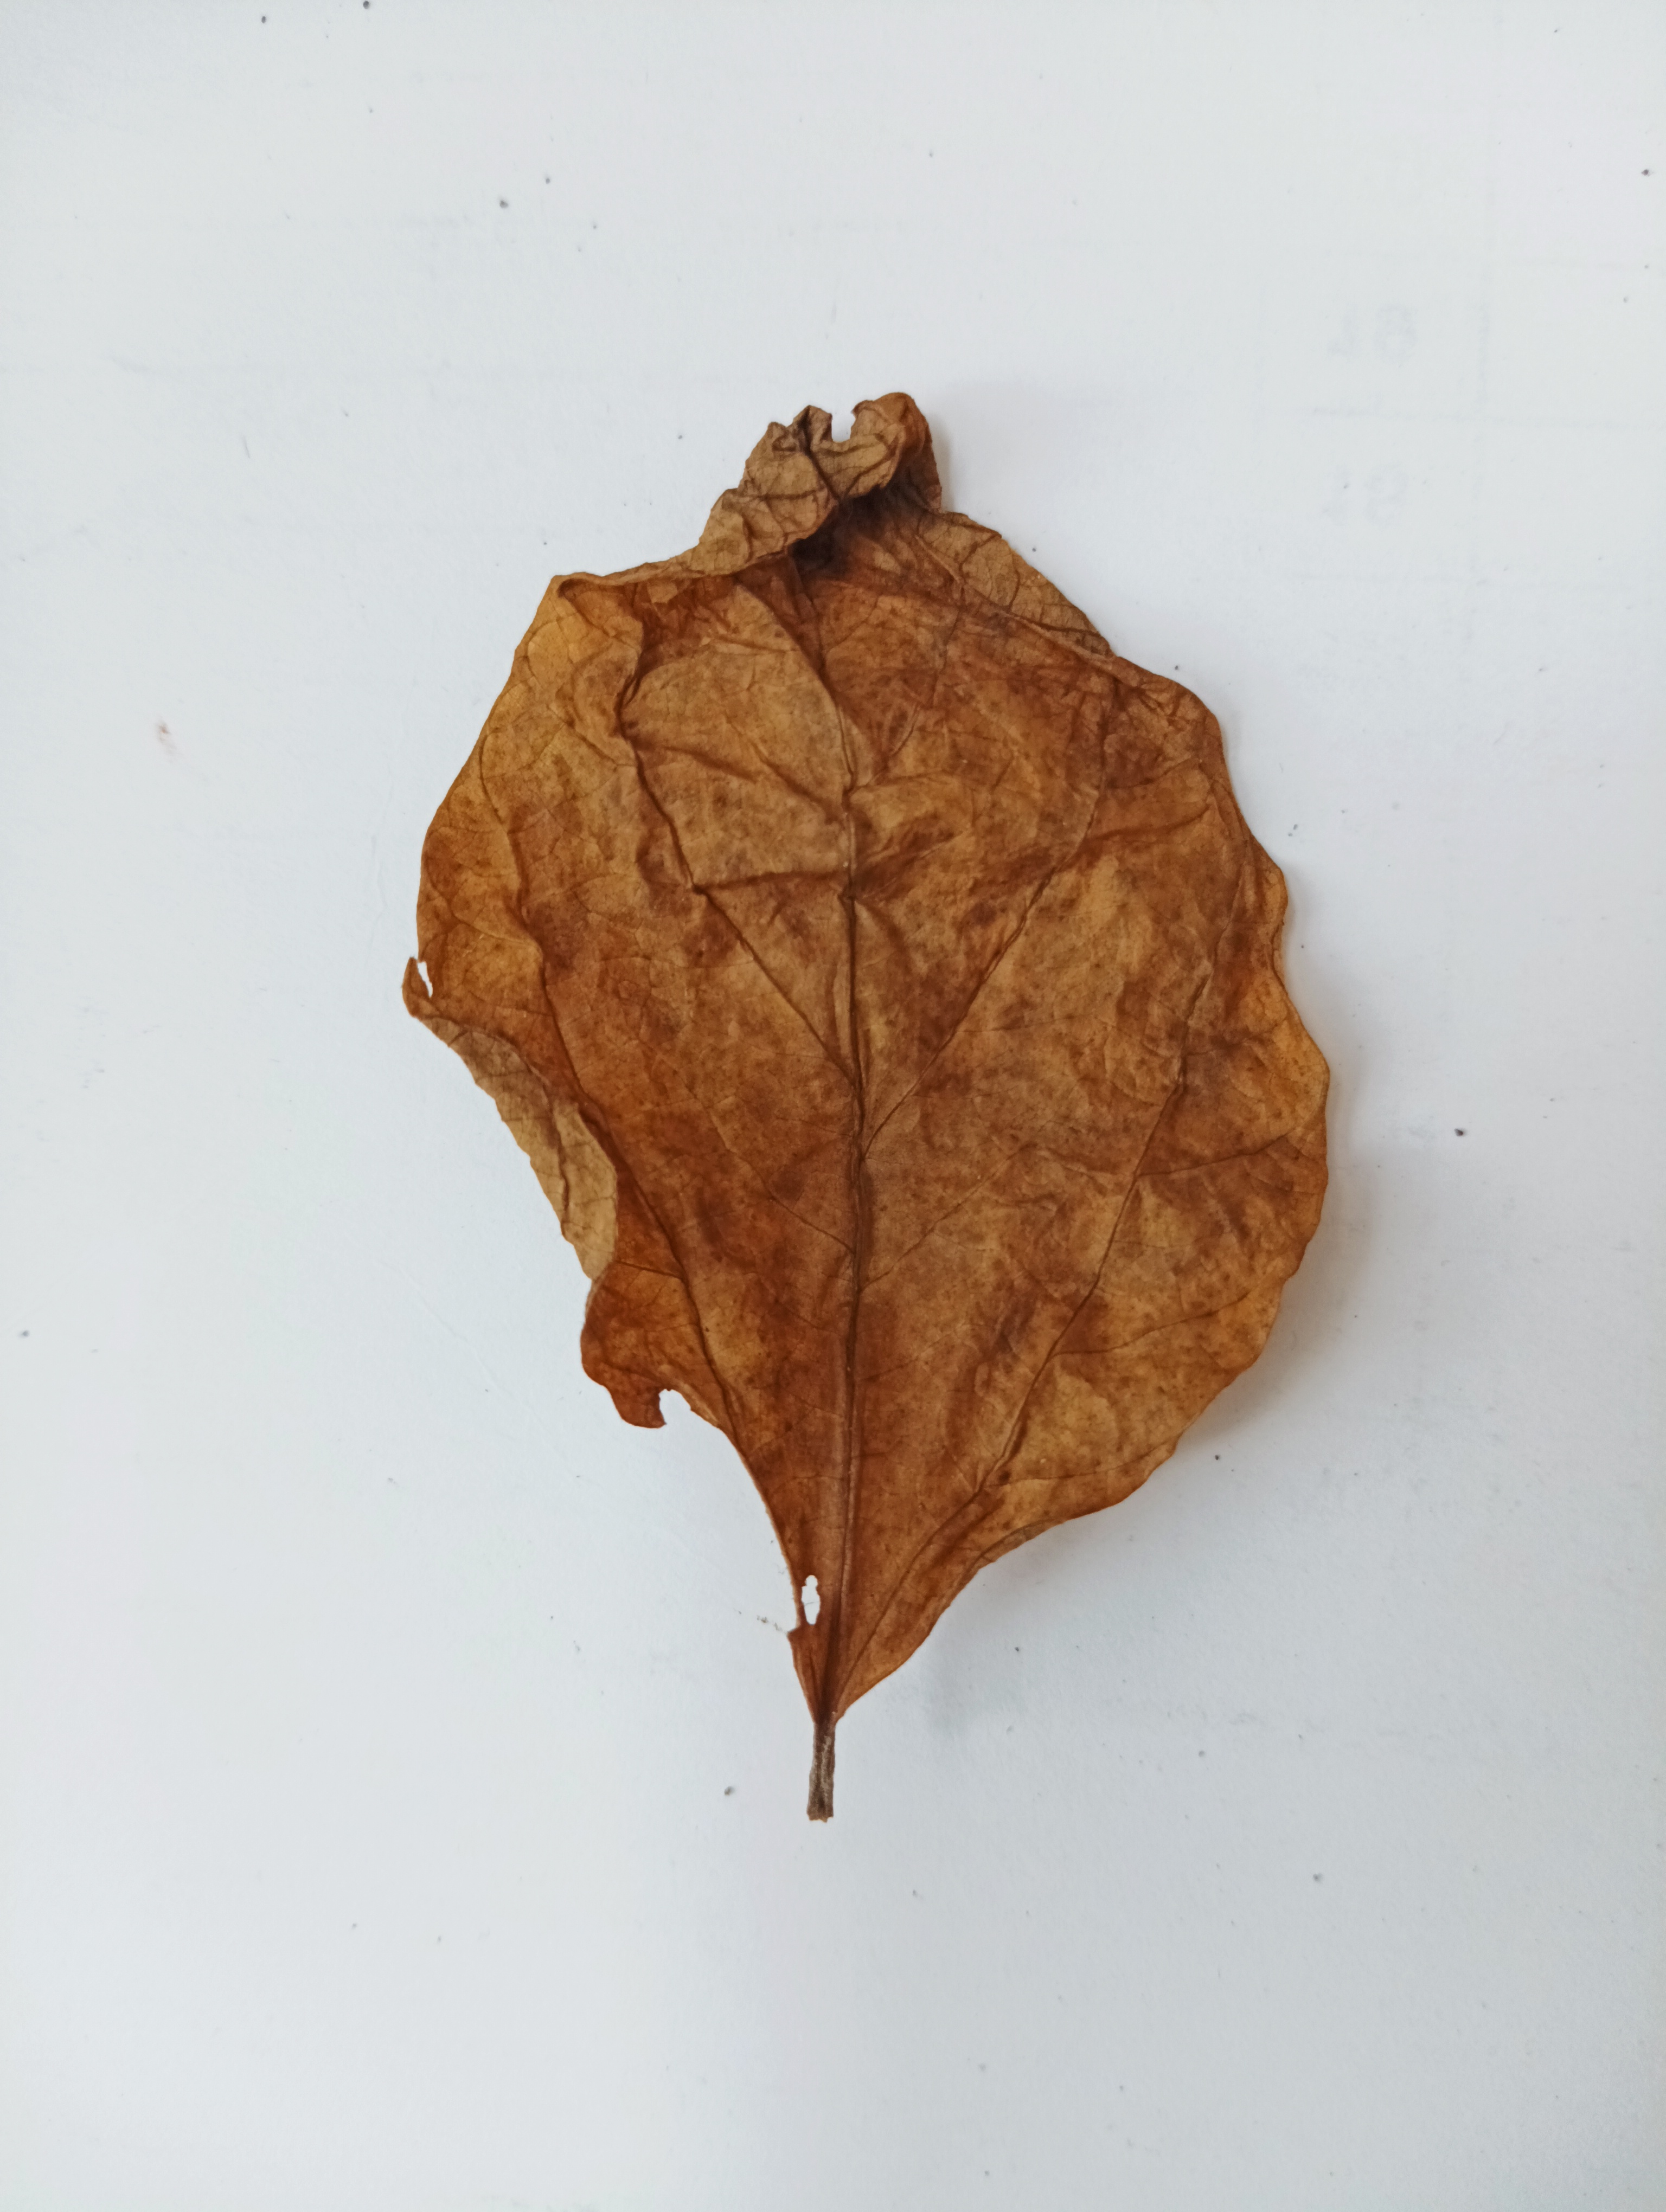
Label: Dry_leaf